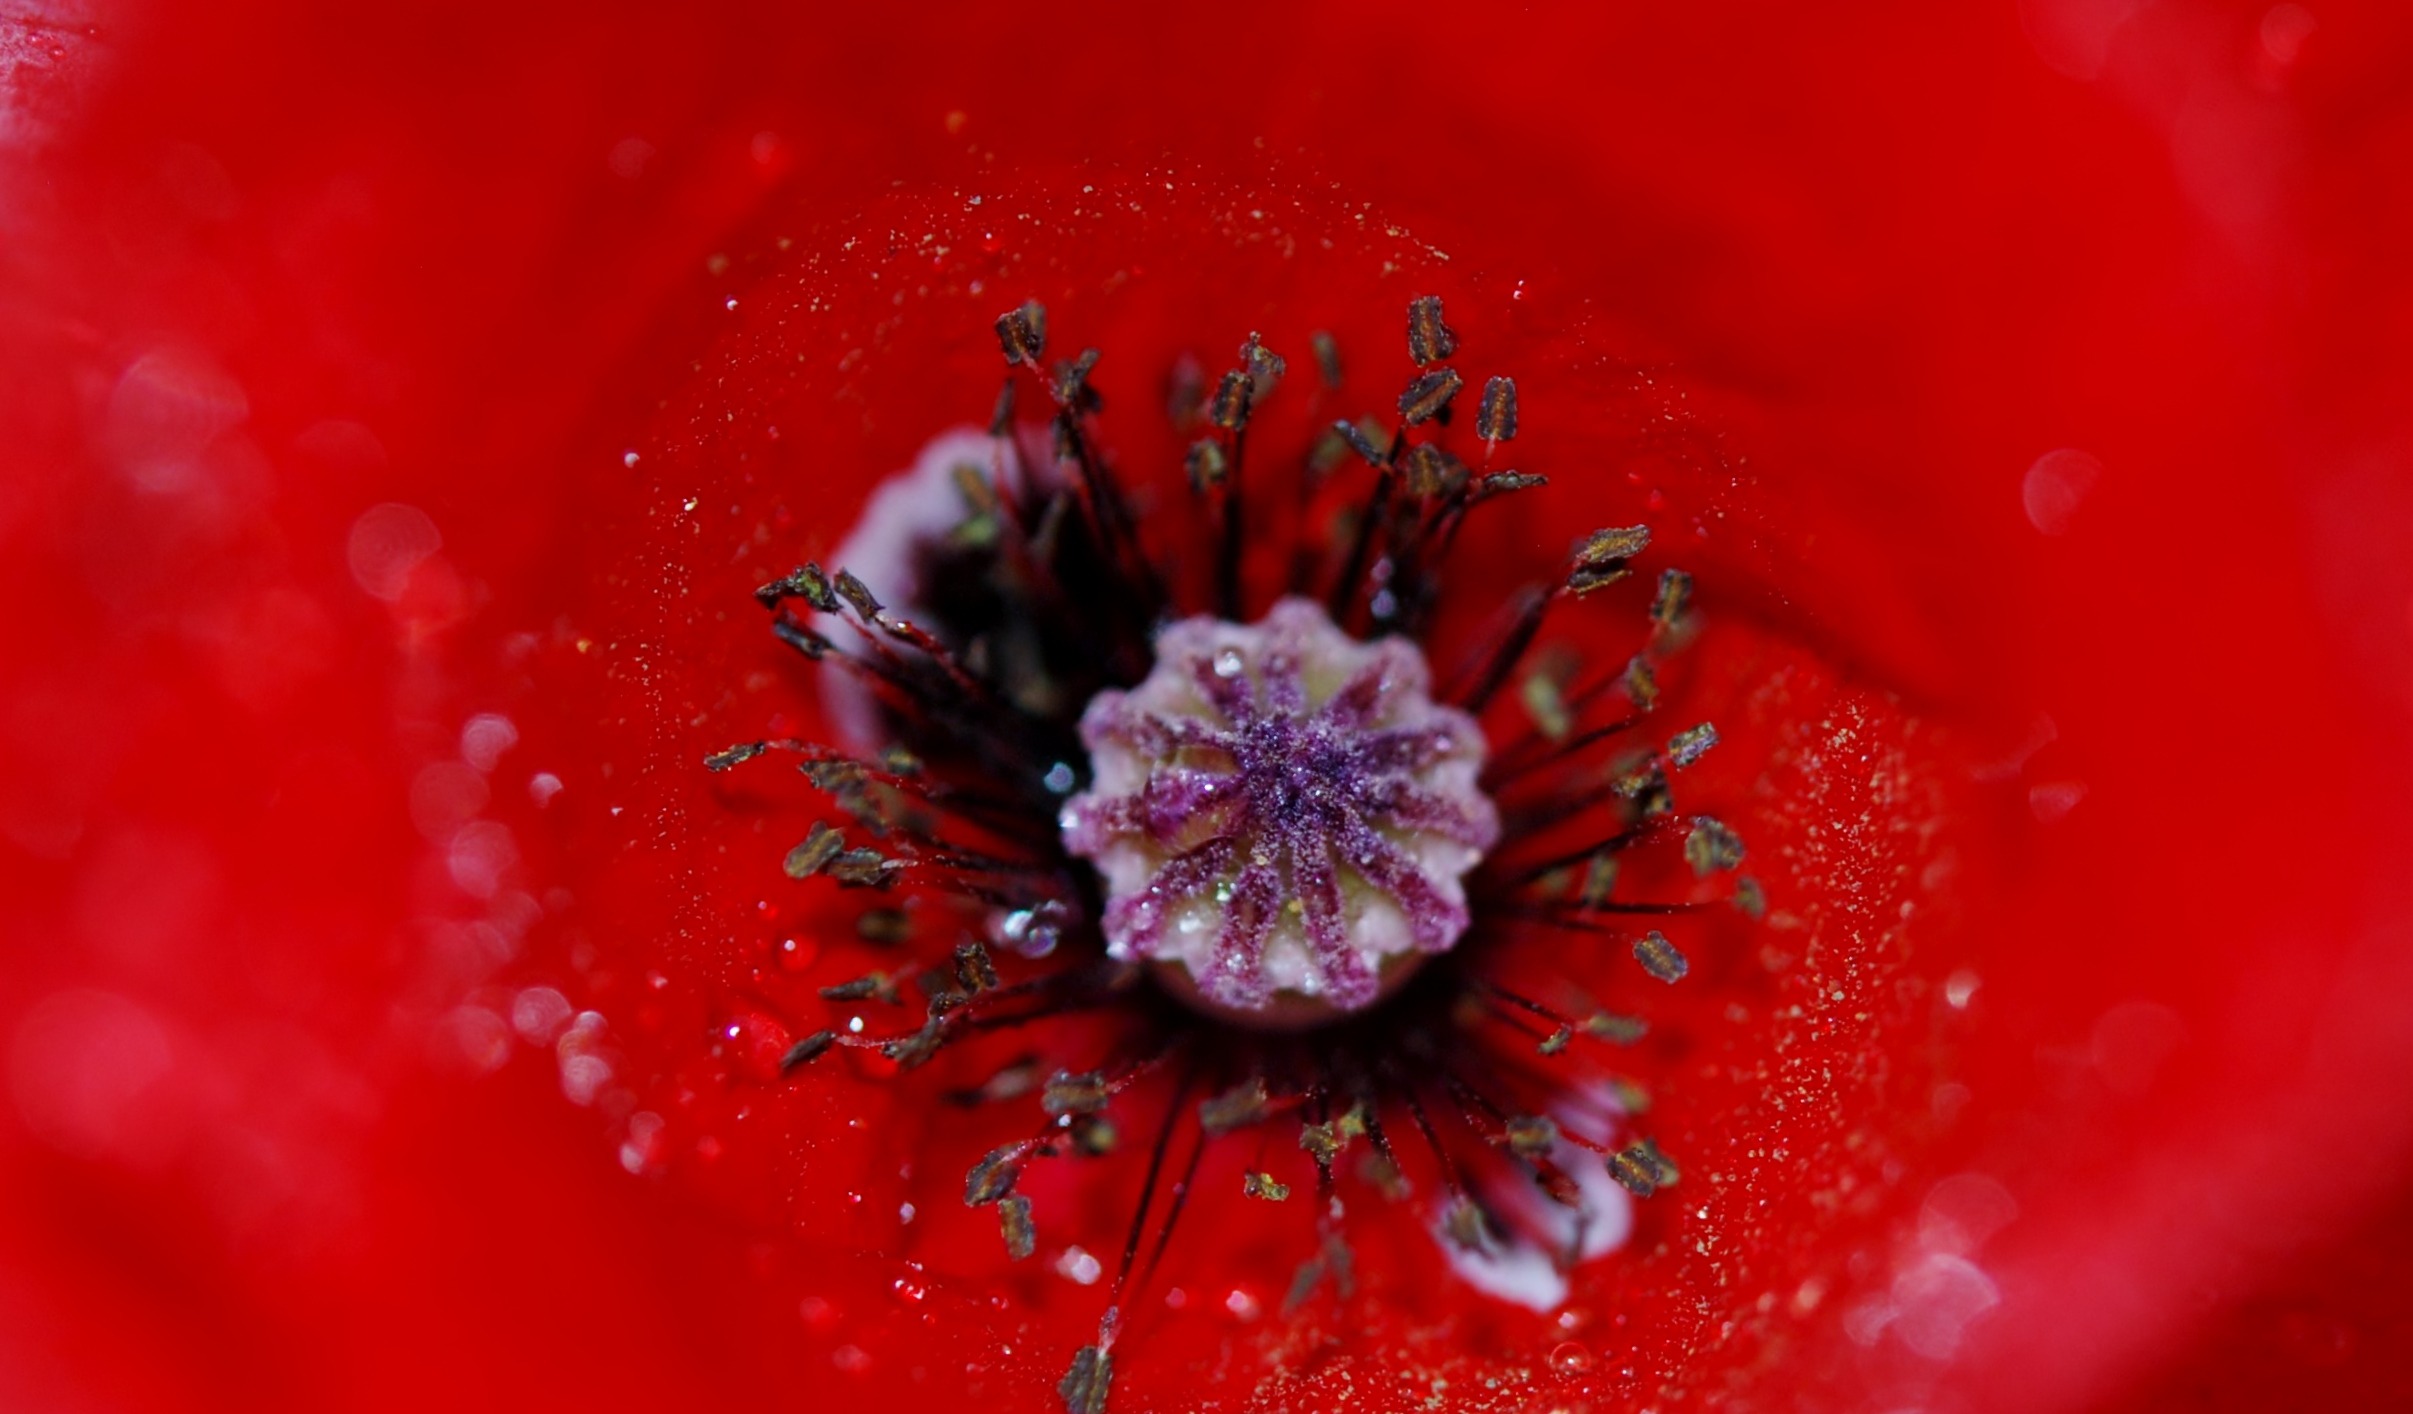
nature, blossom, dew, plant, photography, flower, petal, bloom, floral, pollen, red, color, macro, flora, close up, poppy, macro photography, flowering plant, land plant